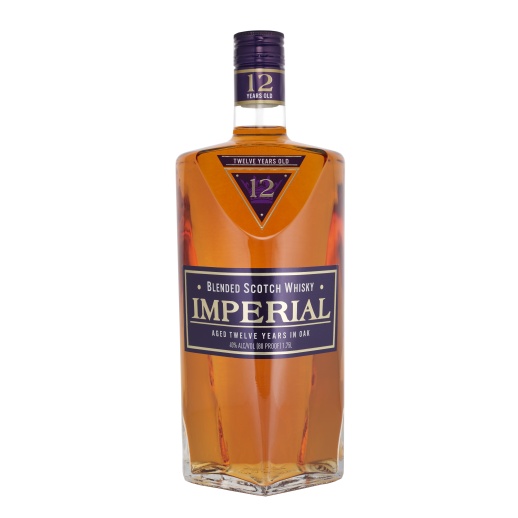
Imperial 12Yr Blended Scotch Whisky 1.75 L
Imperial 12Yr Blended Scotch Whisky 1.75 L is a distinguished Scotch that blends depth, smoothness, and heritage. Aged for 12 years, Imperial 12Yr Blended Scotch Whisky 1.75 L offers a refined balance of oak, fruit, and subtle malt character. The focus keyword, Imperial 12Yr Blended Scotch Whisky 1.75 L, anchors its identity as a premium large-format Scotch. With each sip, you’ll discover mellow dried fruit, soft spice, toasted oak, and gentle smoke—ideal for sipping neat, with ice, or in elevated whisky cocktails. Imperial 12Yr Blended Scotch Whisky 1.75 L delivers both scale and sophistication in a bottle designed for value and presence.
Brand: Breakthru Beverage
Category: Food, Beverages & Tobacco > Beverages > Alcoholic Beverages > Liquor & Spirits > Whiskey